Harry Eytinge

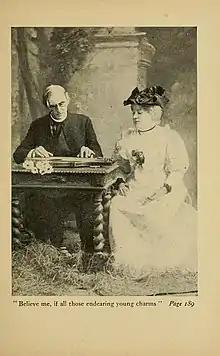
Harry Eytinge (left) in the Broadway comedy "Captain Lettarblair" (1891)

Henry S. Eytinge (1822–1902) was an American actor, stage manager and producer, who captained the during the American Civil War.